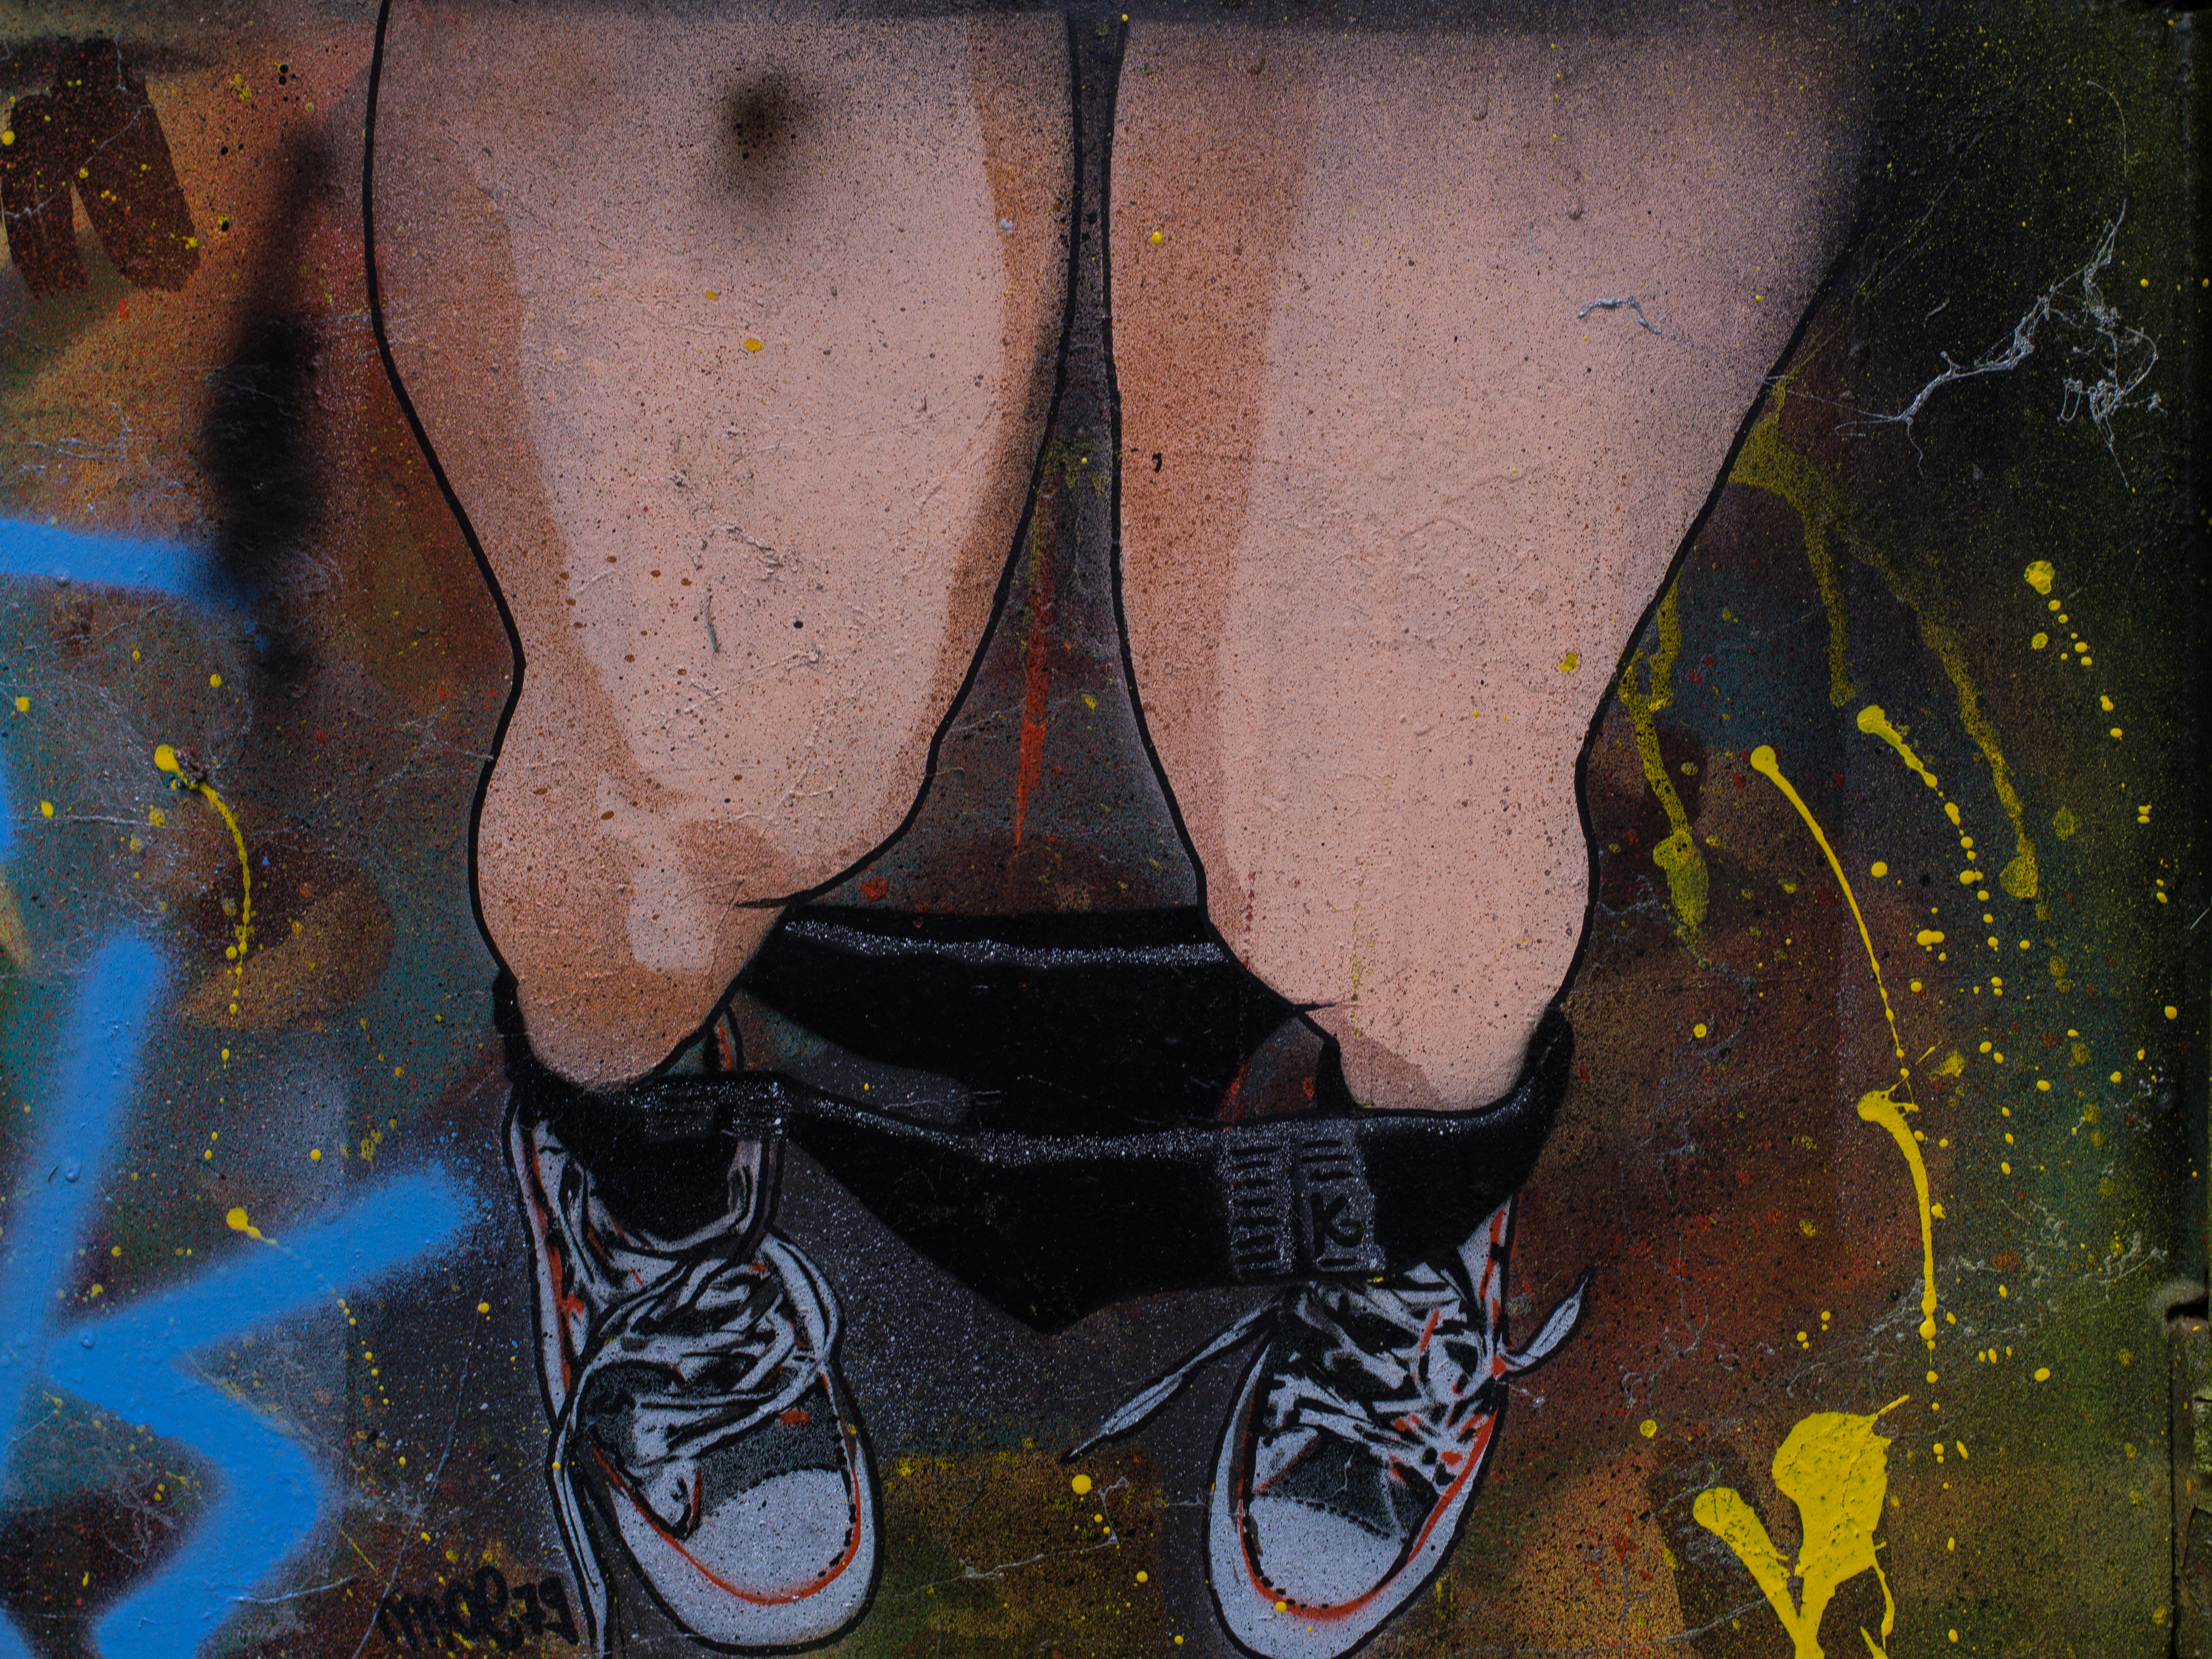
spray, color, colorful, graffiti, street art, urban art, shoes, art, creativity, decorative, legs, footwear, leipzig, image, murals, hauswand, colorful wall, chuck's